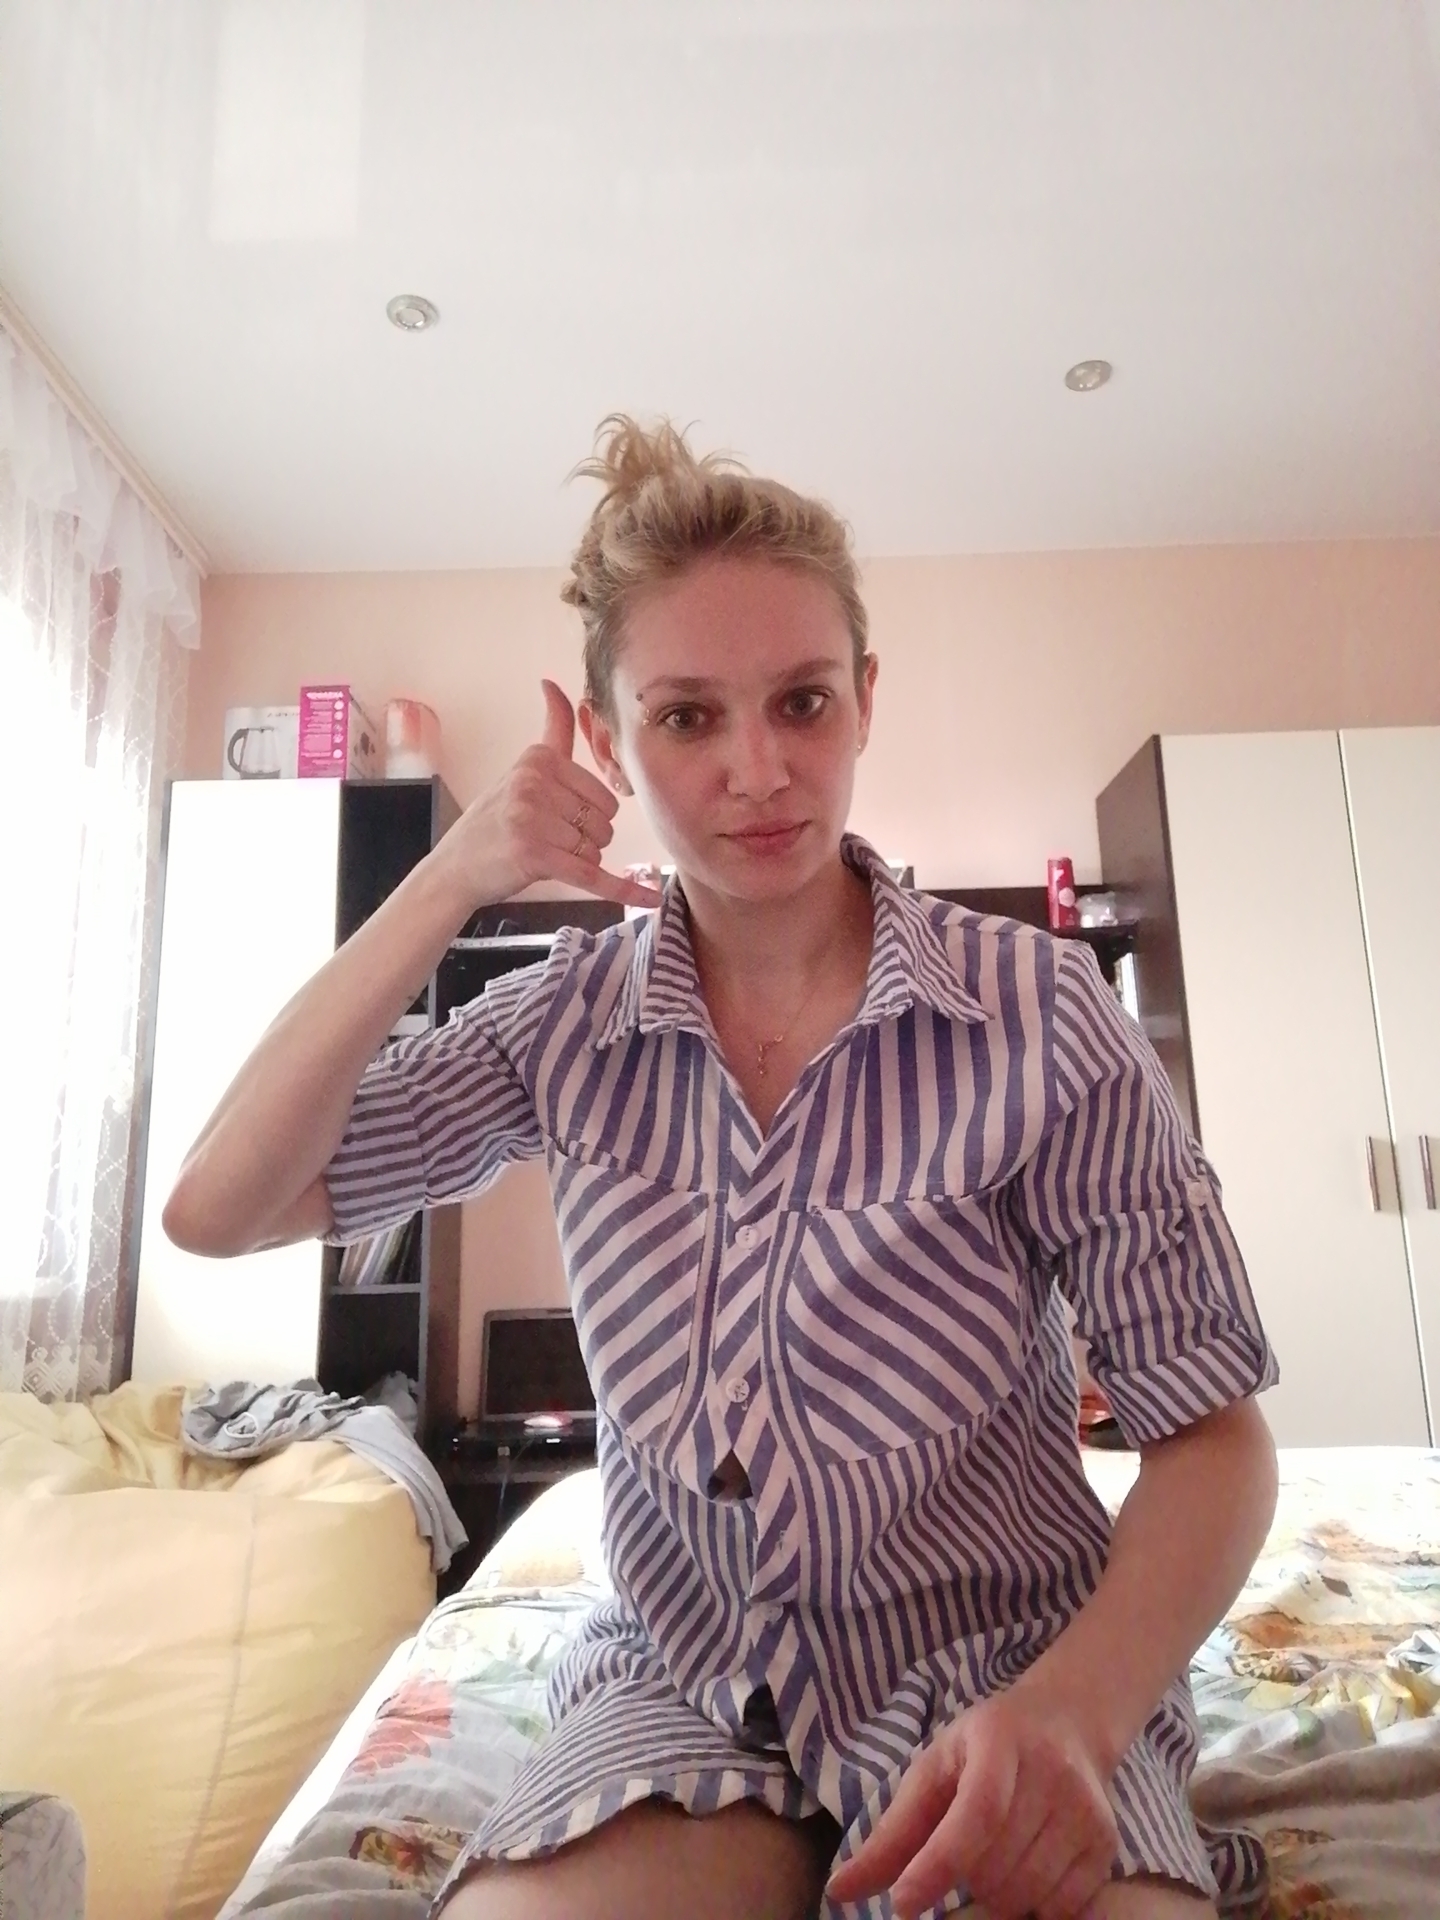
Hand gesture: call